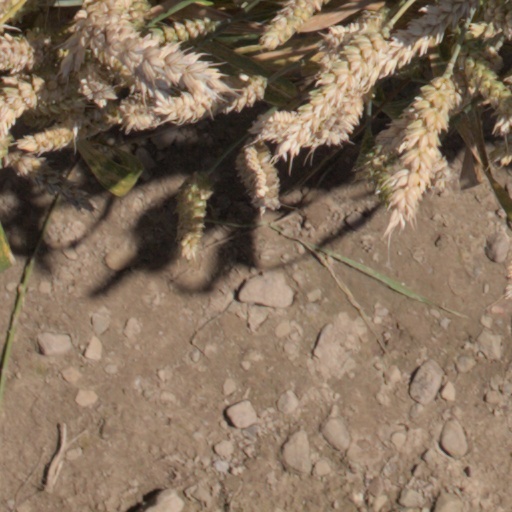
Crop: wheat